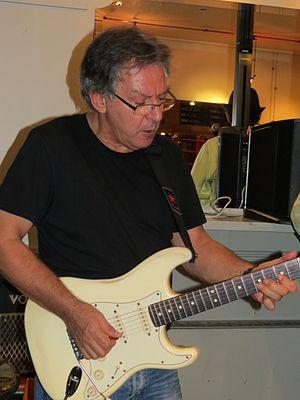
Pierre Chérèze, guitariste français
Pierre Chérèze est un chanteur français et un guitariste autodidacte qui a appris à aimer et jouer tous les styles : country, blues, rock, folk, jazz...